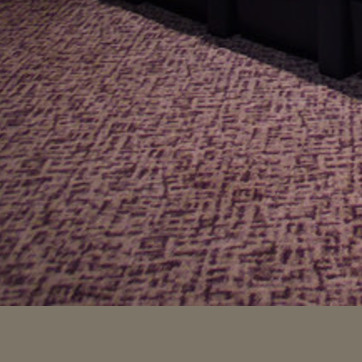
Material: carpet